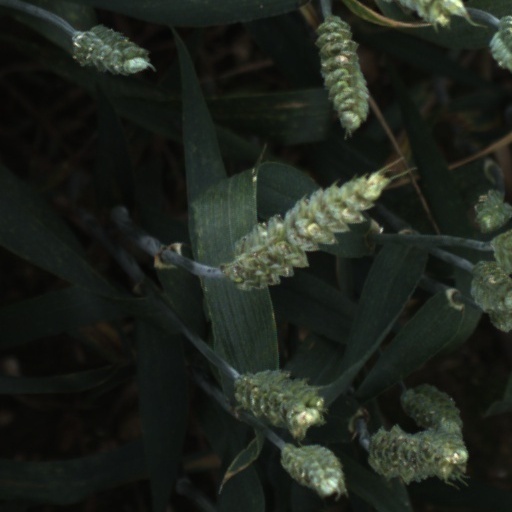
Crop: wheat